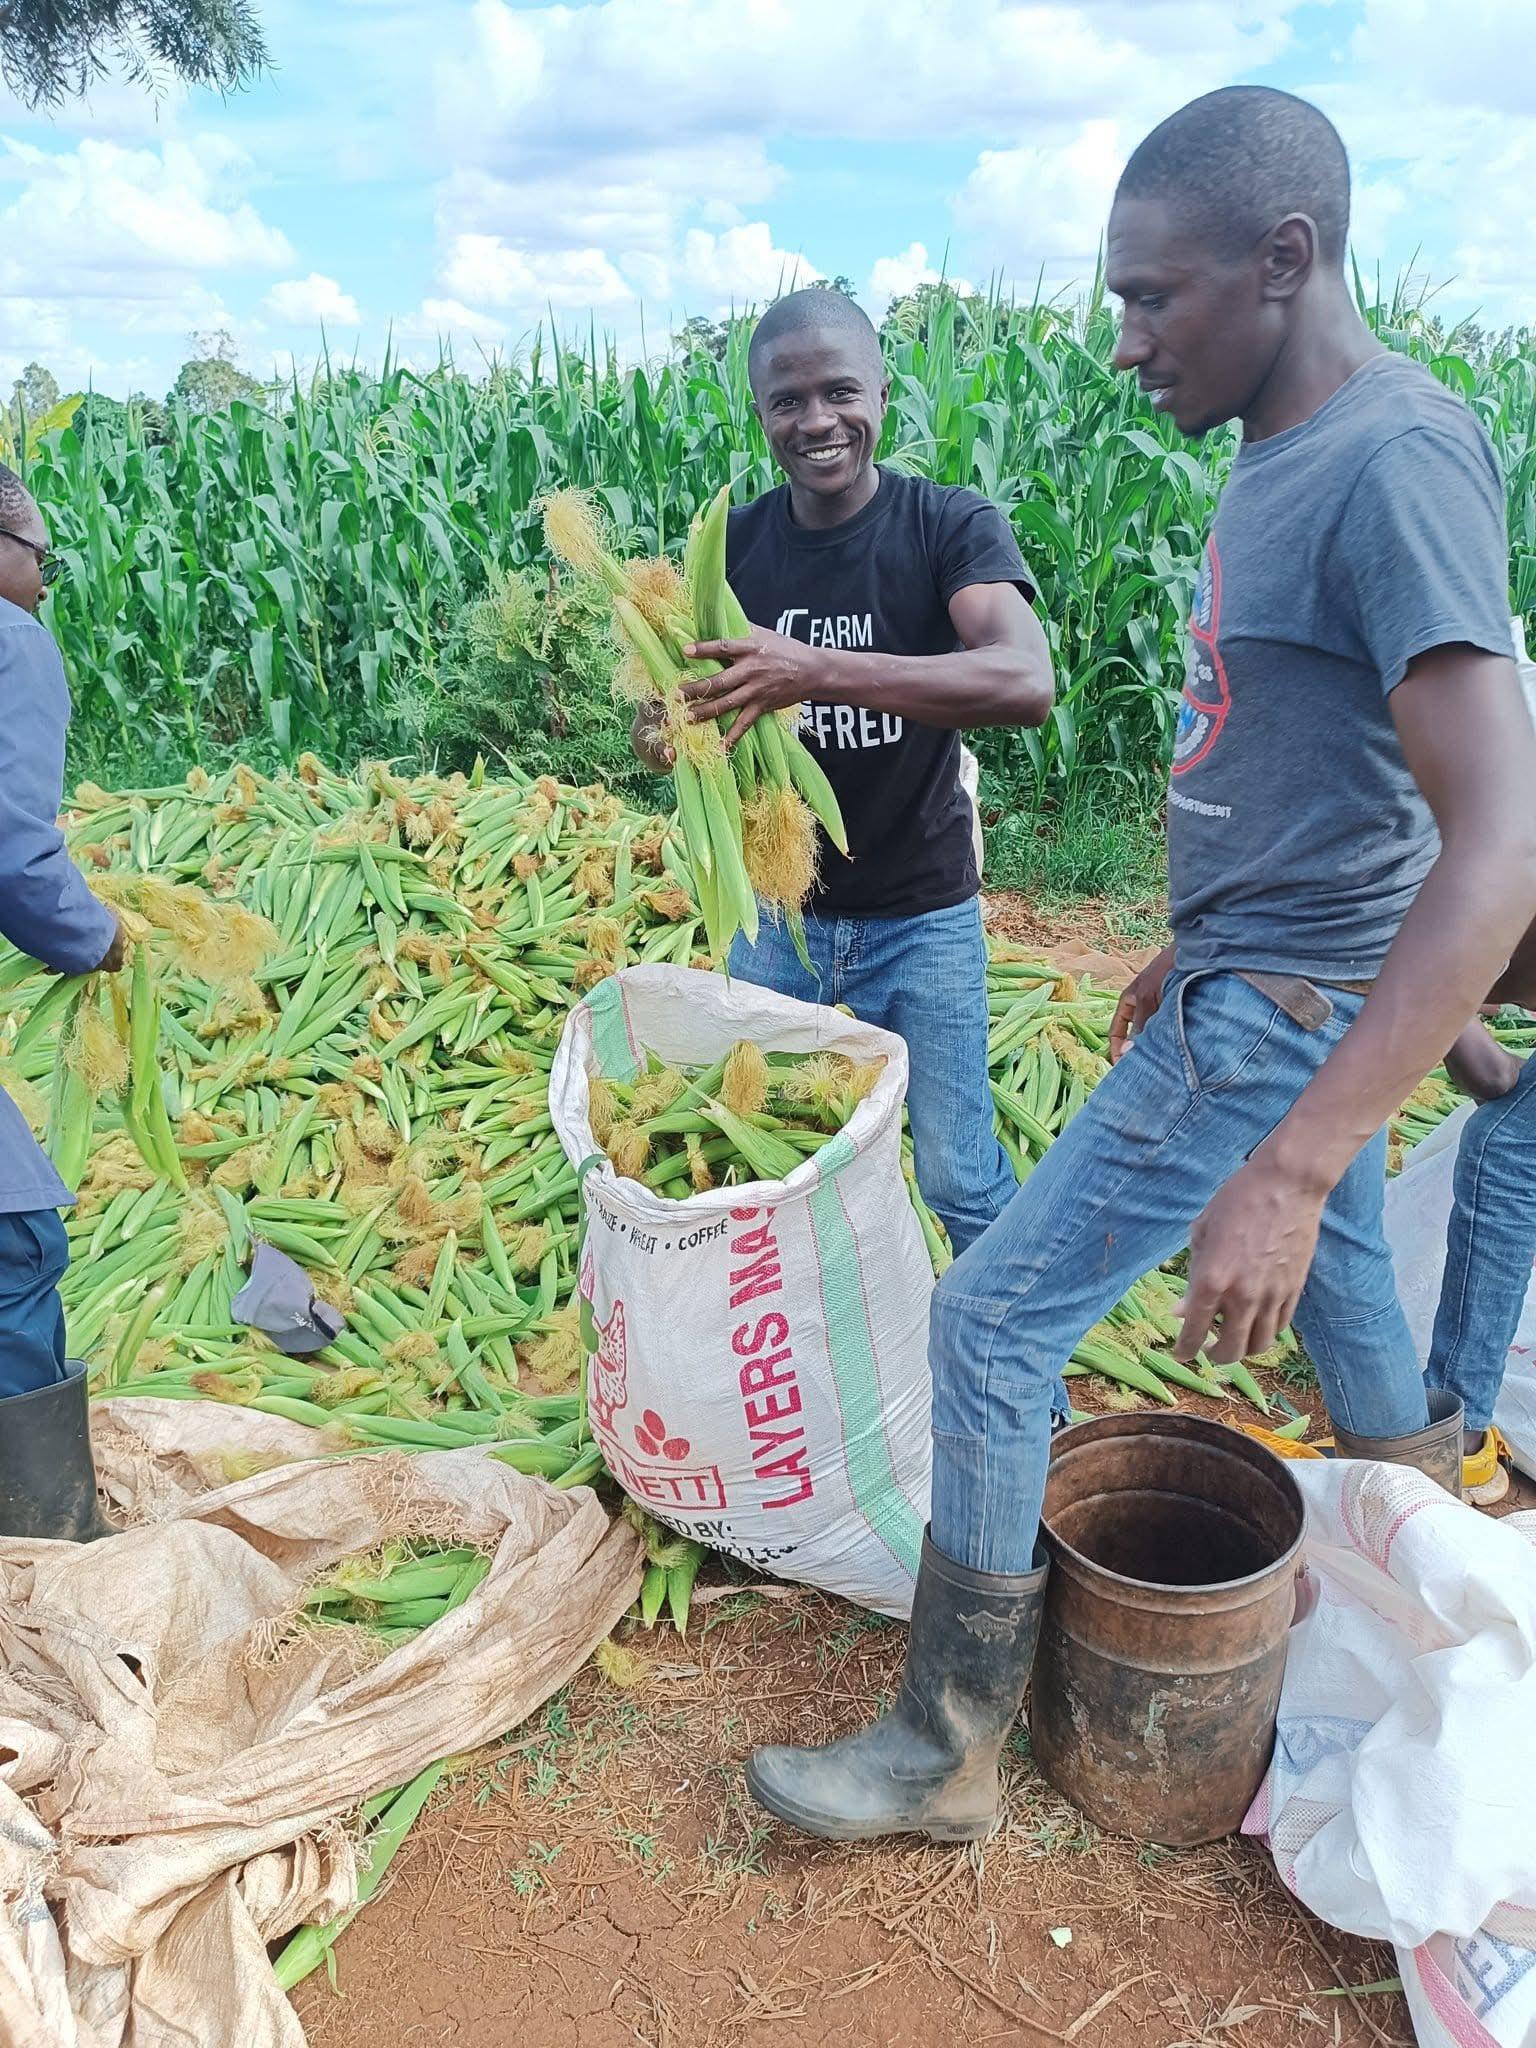
Wakulima waliovuna mahindi wakiwa pembeni ya shamba kubwa lenye mahindi yaliyostawi vizuri, wakiwa wanaweka kwenye viroba, tayari kwa maandalizi ya kuingiza zao hilo sokoni kwa ajili ya biashara na hivyo kujipatia kipato.